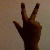
The image shows a hand gesture representing the number 3 in Indian Sign Language.